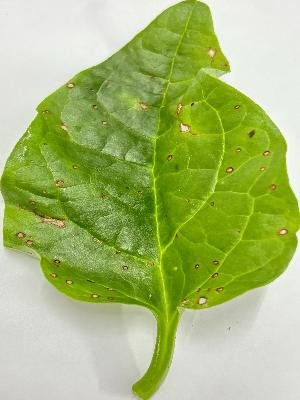
Label: Bacterial-Spot